Poppaea Sabina

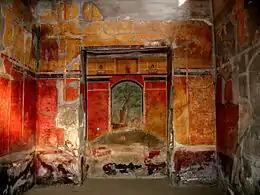
Villa Poppaea: caldarium of the private baths.

Poppaea Sabina the Younger was born in Pompeii in AD 30 as the daughter of Titus Ollius and Poppaea Sabina the Elder. At birth and for most of her childhood she went by her proper patronymic nomen "Ollia", belonging to women of her father's gens, the Ollii, but at some point, probably before her first marriage, decided to start going by her mother's name instead, potentially due to her father's disgrace and suicide.